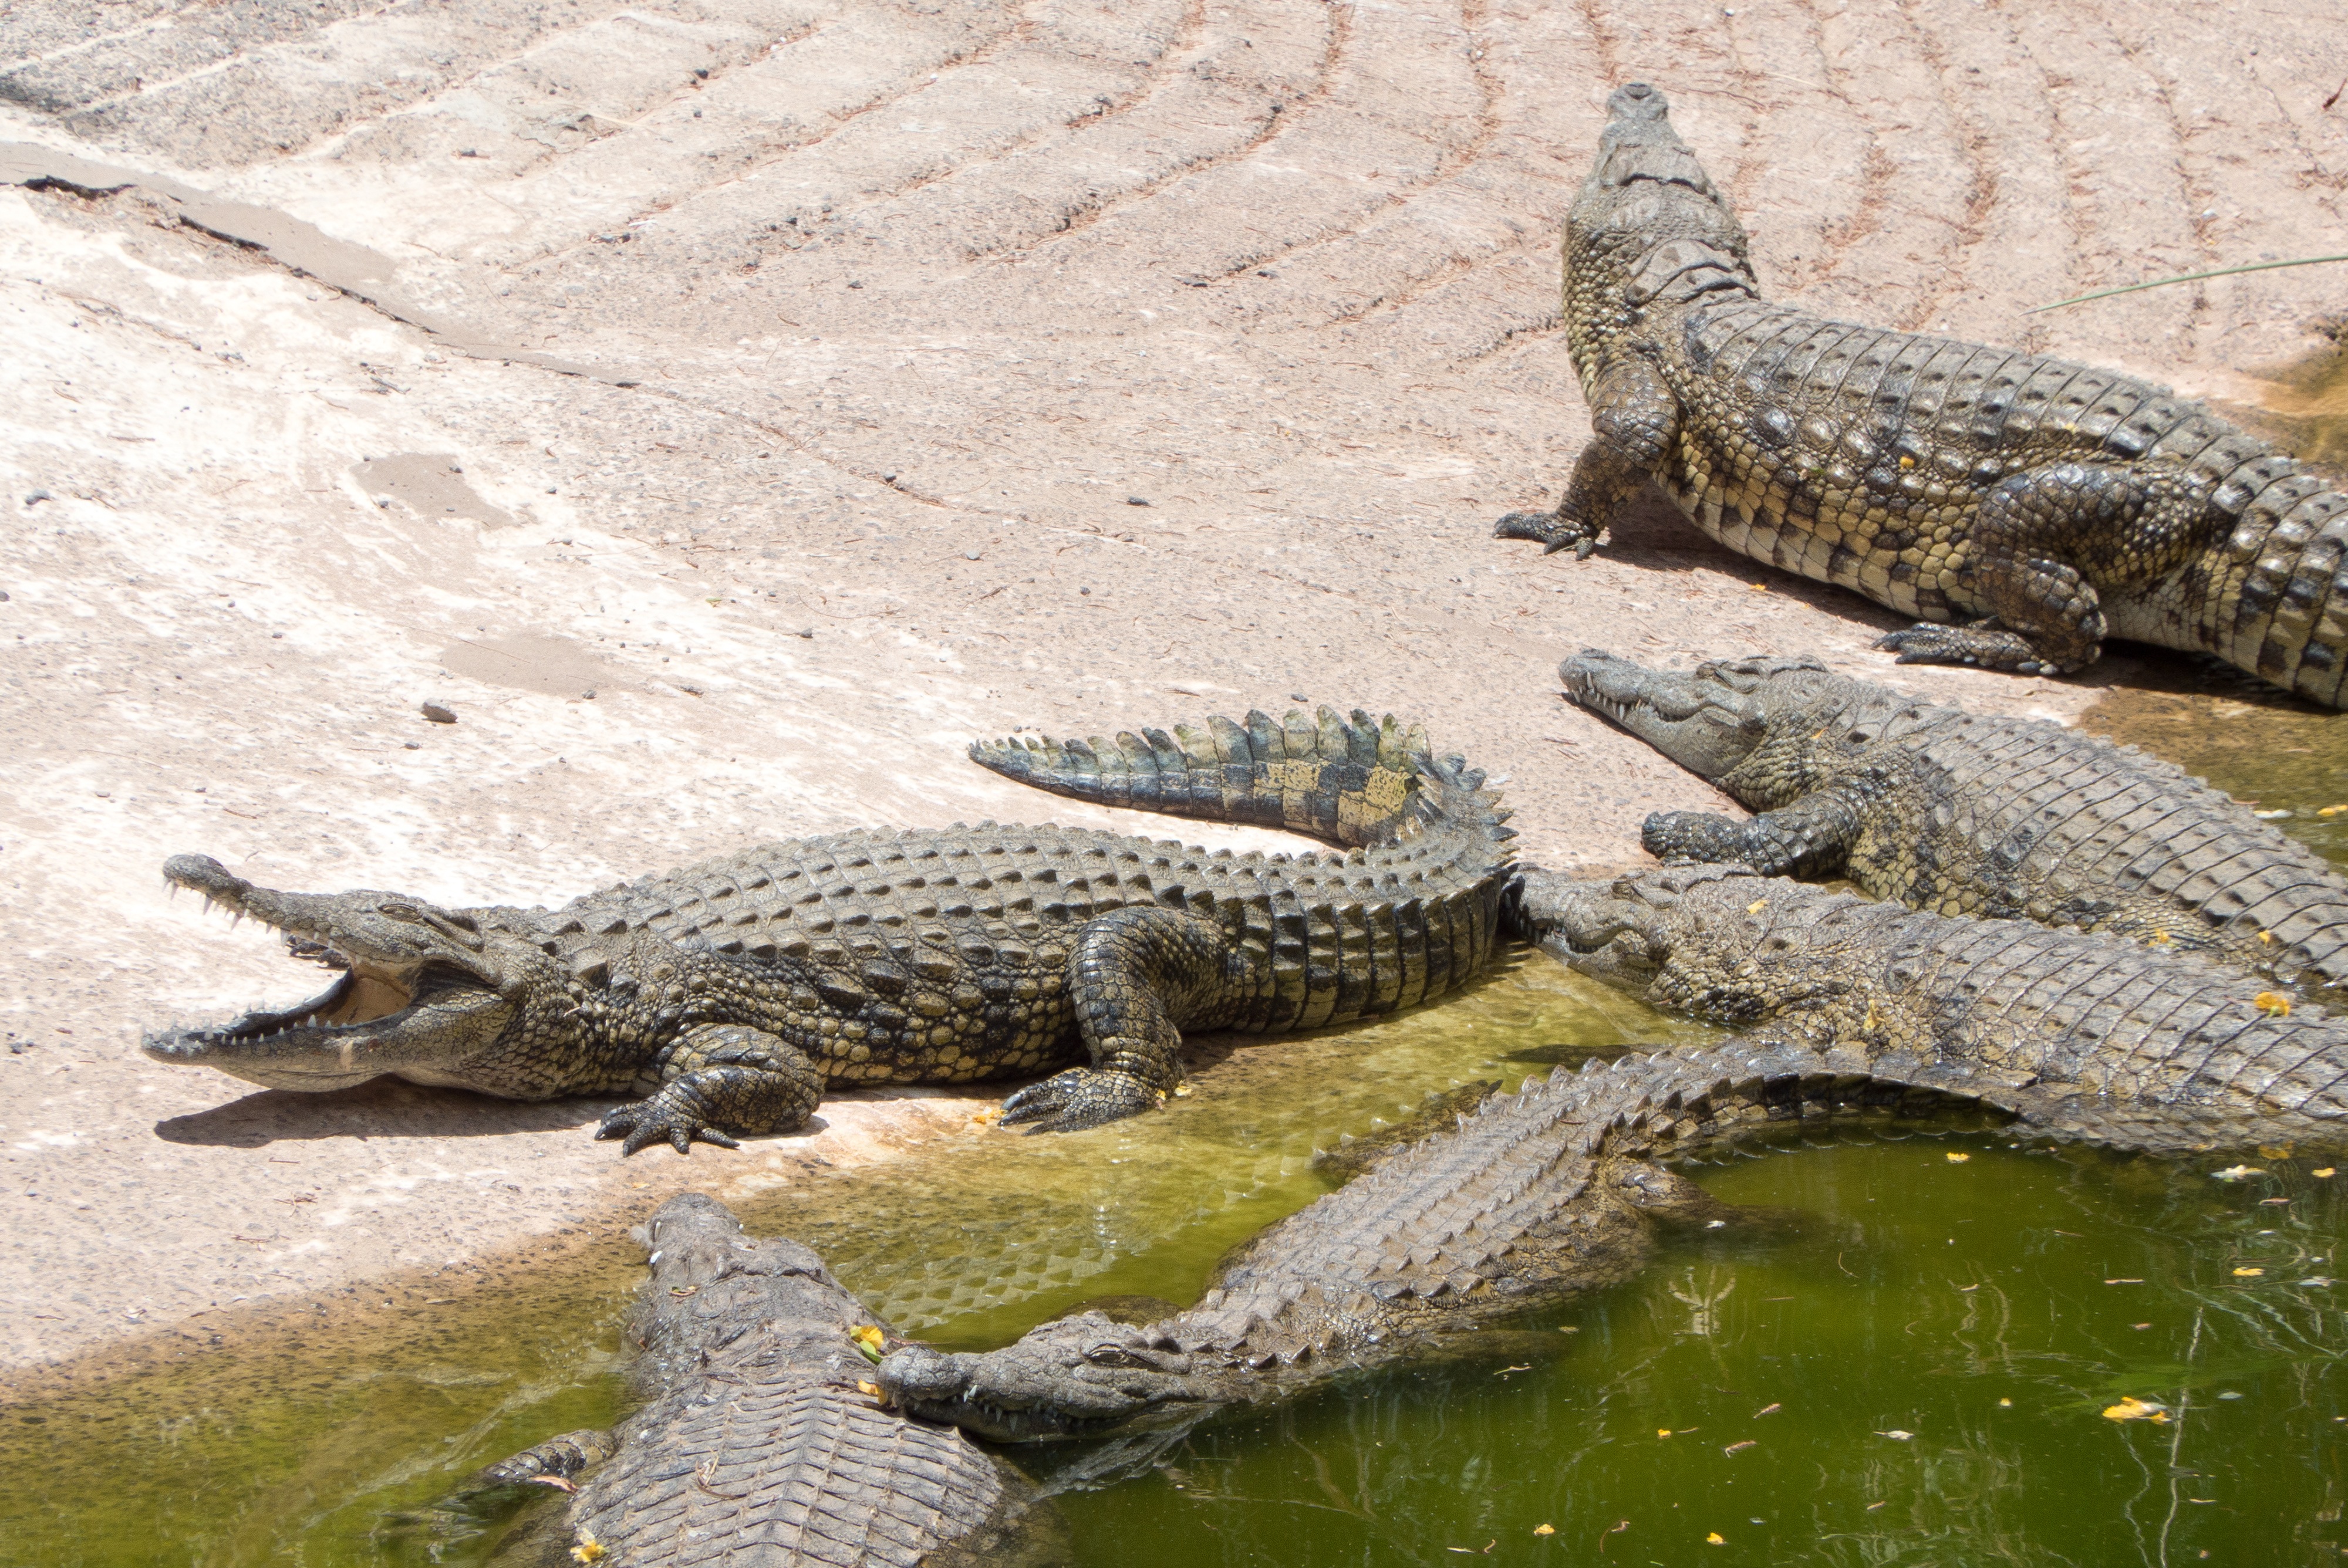
wildlife, reptile, fauna, crocodile, alligator, bank, vertebrate, crocodiles, crocodilia, american alligator, gharial, nile crocodile